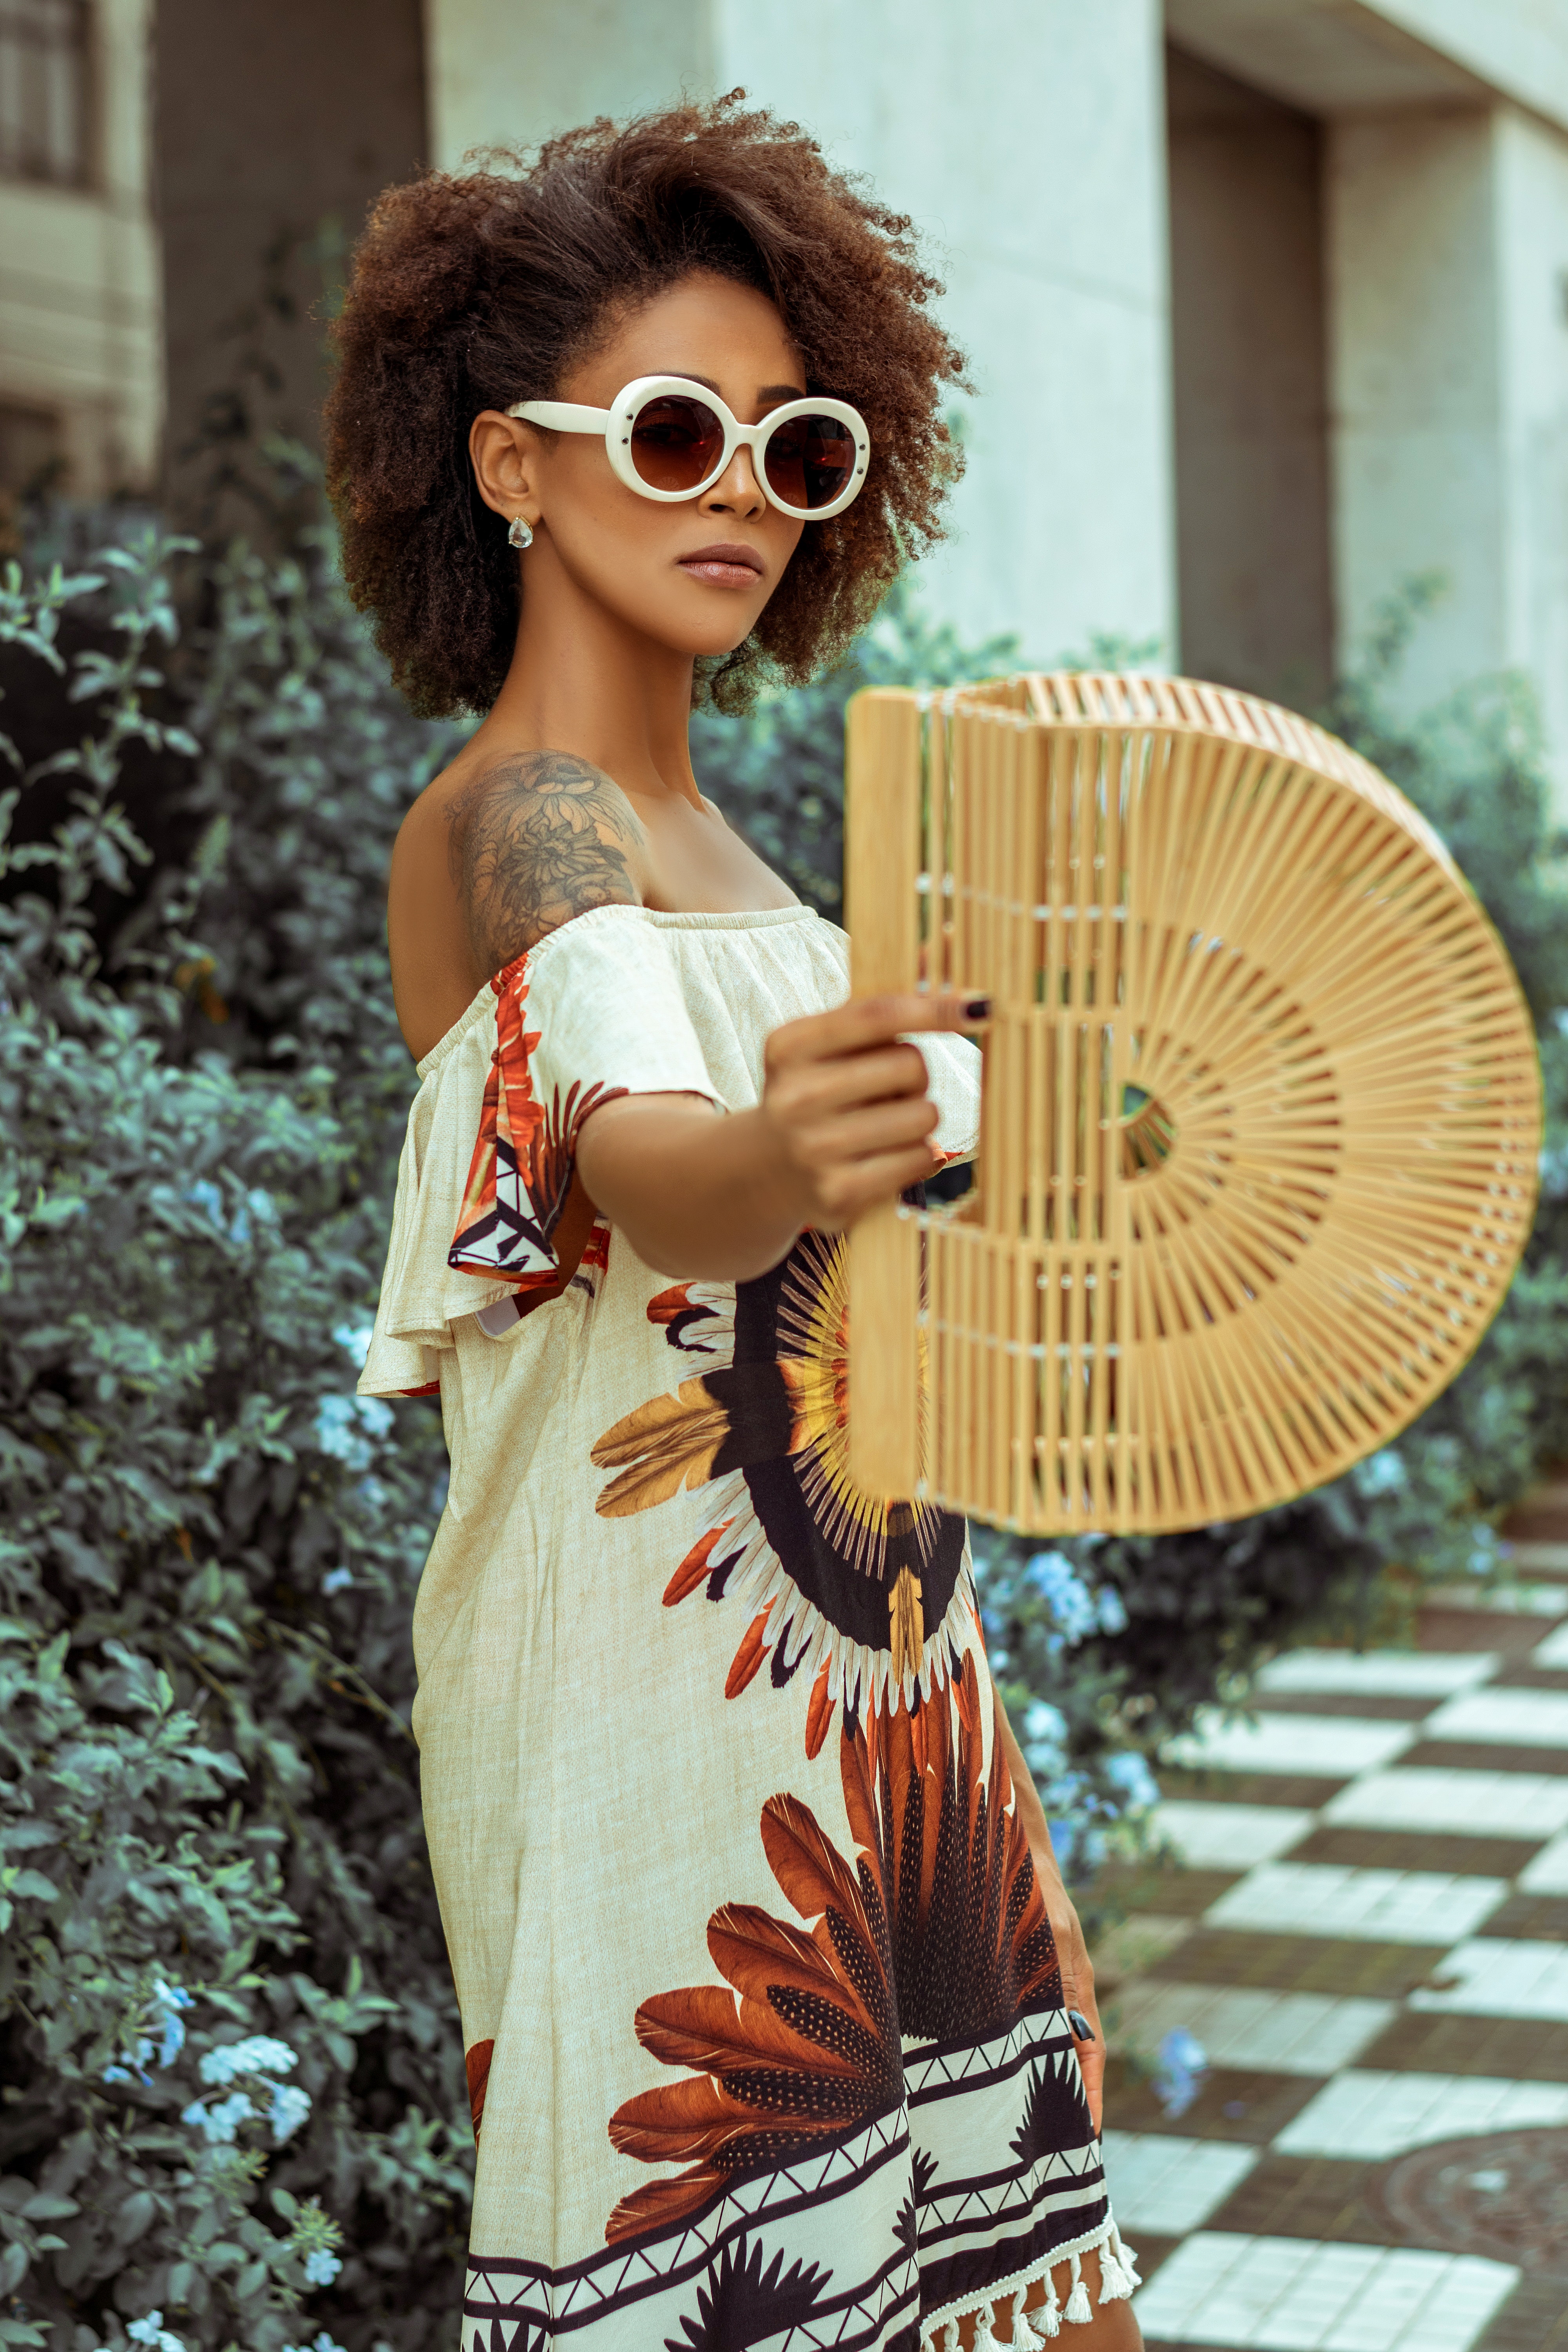
clothing, shoulder, eyewear, beauty, sunglasses, photo shoot, cool, fashion, hand fan, dress, fashion accessory, umbrella, photography, model, textile, costume, waist, vintage clothing, retro style, fashion design, beige, style, formal wear